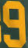
Number: 9